Design of plastic components

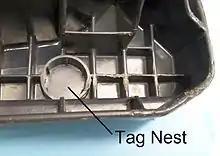
A better examples of the plastics designs

Rib features help in strengthening the molded part without adding to wall thickness. In some cases, they can also act as decorative features. Ribs also provide alignment in mating parts or provide stopping surfaces for assemblies. However, projections like ribs can create cavity filling, venting, and ejection problems. These problems become more troublesome for taller ribs. Ribs need to be designed in correct proportion to avoid defects such as short shots and provide the required strength. Thick and deep ribs can cause sink marks and filling problems respectively. Deep ribs can also lead to ejection problems. If ribs are too long or too wide, supporting ribs may be required. It is better to use a number of smaller ribs instead of one large rib.